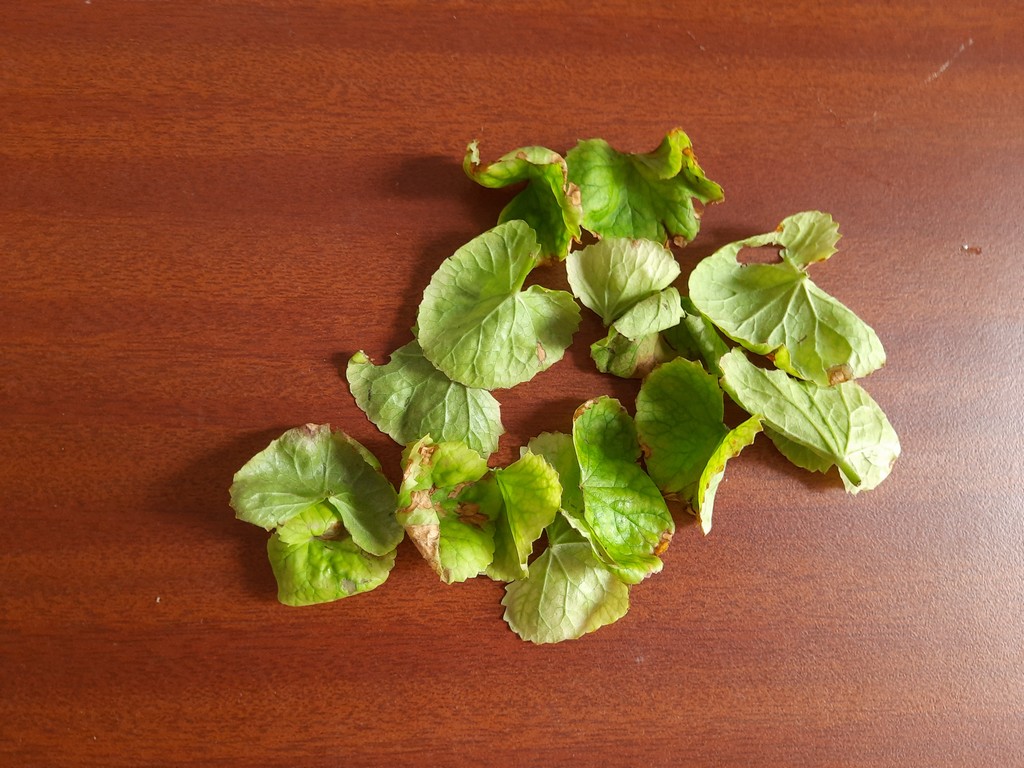
Label: Unhealthy